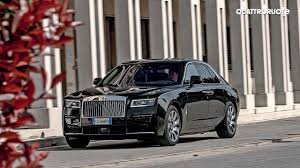
Label: noambulance